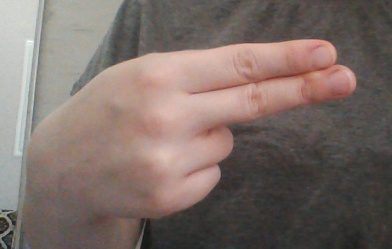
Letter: ain